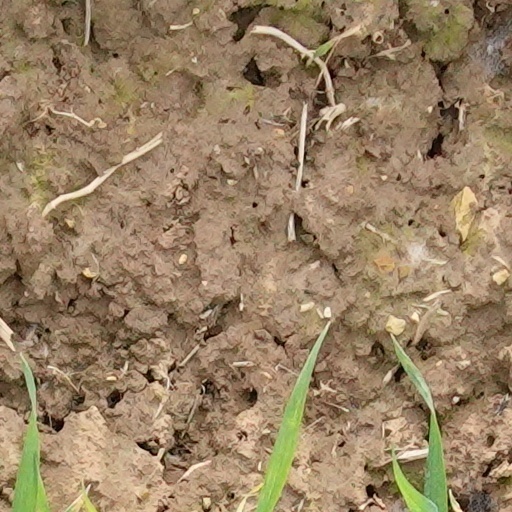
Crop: wheat